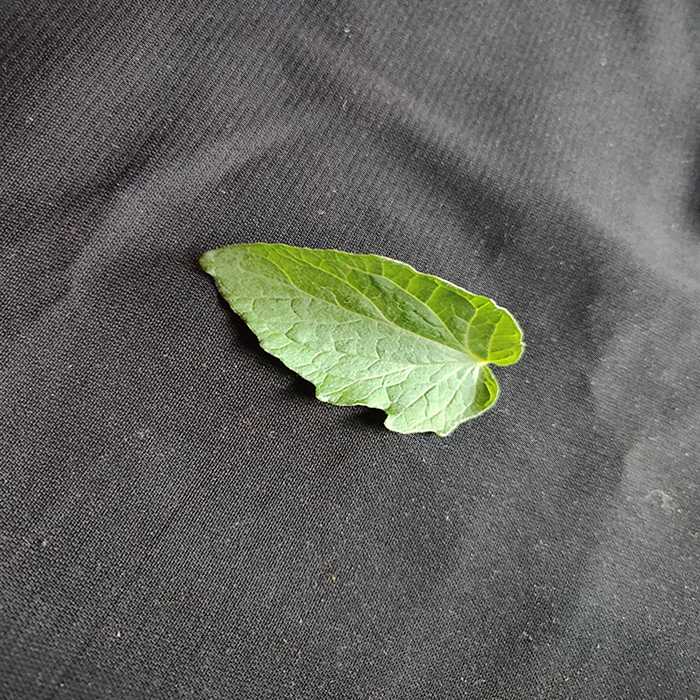
Plant: Tomato
Label: Tomato Fresh leaf